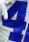
Number: 4